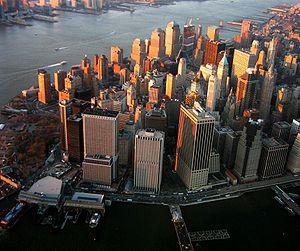
Cet article présente une liste des quartiers d'affaires à travers le monde.
Cet article présente la liste des aires urbaines les plus peuplées du monde. Une aire urbaine est une région fonctionnelle organisée autour d'une agglomération urbaine par des liens économiques, en particulier les déplacements domicile-travail. Une aire urbaine regroupe toutes les communes dont 40 % des actifs travaillent dans l'unité urbaine ou agglomération. Si l'aire urbaine peut se confondre avec l'agglomération, elle la dépasse largement, le plus souvent. La notion d'aire urbaine ne doit pas non plus être confondue avec celle de mégalopole, ni avec celles de mégapole et de métropole.
Le Financial District est un quartier d'affaires situé à l'extrême sud de l'arrondissement de Manhattan dans la ville de New York, dans lequel sont implantés les sièges des plus grandes sociétés et institutions financières de la ville, dont la Bourse de New York.